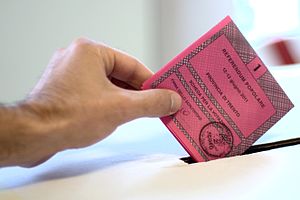
Folkeafstemning
Folkeafstemning i Italien
Folkeafstemning vil sige at en afgørelse om et givet lovforslag lægges ud til afgørelse blandt alle vælgere. I Danmark giver Grundloven adgang til både bindende og vejledende folkeafstemninger.